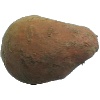
Label: Potato Sweet 1